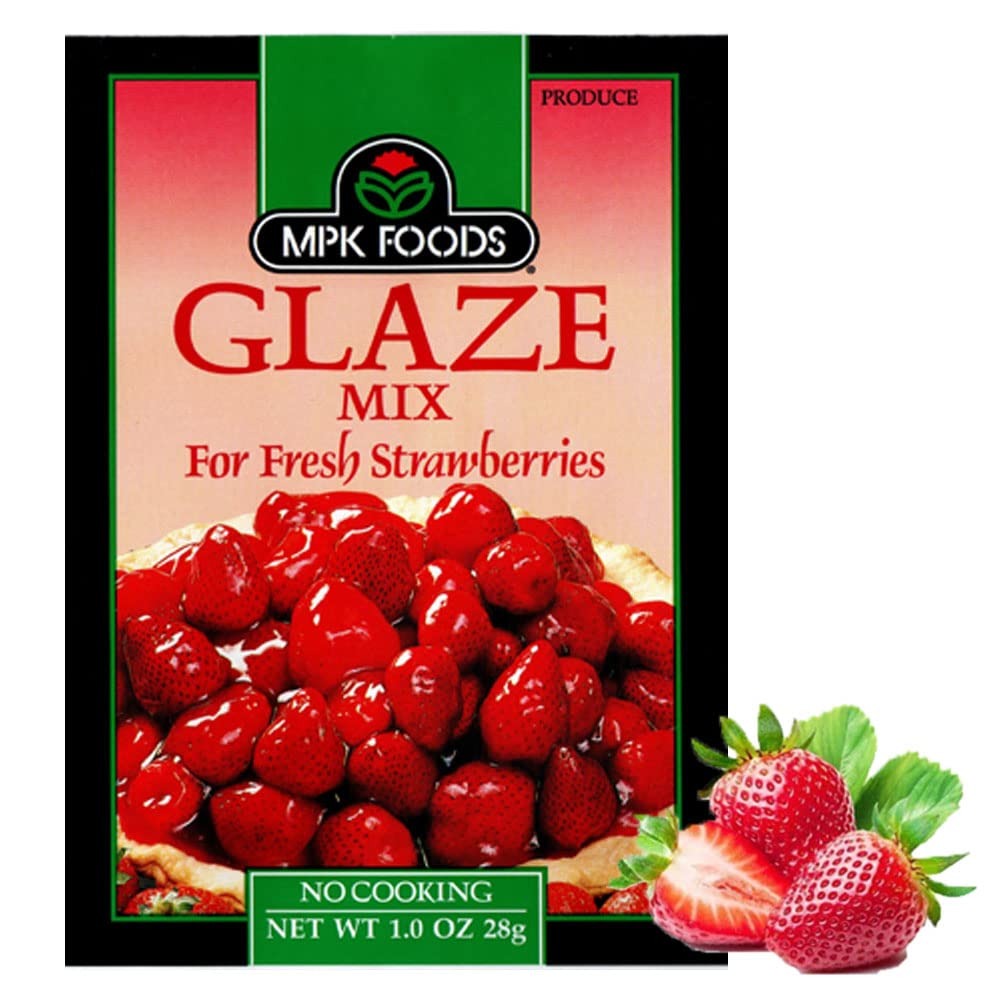
Item Name: Strawberry Glaze Powder Mix, Sugar Free (3 Packs)
Bullet Point 1: NO COOKING or baking just add your own sweetener and water
Bullet Point 2: PERFECT TOPPING for: pies, ice cream sundaes, cheesecakes & flans
Bullet Point 3: USED AS A FILLING in: your homemade strawberry layer shortcake, pies, tart, cakes, & jellyrolls
Bullet Point 4: EACH 1 OZ packet makes enough glaze for a 9-inch pie
Bullet Point 5: DELIVERS HOMEMADE taste and quality to your favorite desserts
Bullet Point 6: PREPARE when ready to use (product is easy to travel with & avoid spillage)
Product Description: Experience the delightful flavor of MPK Foods' Strawberry Glaze powder mix, a meticulously crafted blend of sugar-free ingredients designed to elevate your desserts. This enchanting mix offers a refreshing strawberry taste that's perfect for enhancing baked goods, fruit desserts, and more. Not only does it serve as a fantastic topping for your cheesecakes, but it also adds a special touch to any homemade treat with its versatility and convenience. Preparation is effortless - simply combine with water to achieve a glaze of the perfect consistency. The Strawberry Glaze powder mix goes beyond just taste - it introduces flexibility to your dessert creation process. Compatible with various fruits, you have the option to use berries or bananas, catering to different preferences and ensuring a dessert that everyone will love. The addition of fruit to the prepared glaze not only transforms your dessert into an irresistible treat, but also adds a glossy finish, enhancing its visual appeal while infusing it with a burst of fresh strawberry flavor. But the benefits of this mix don't stop at home. It's also an excellent travel companion. Lightweight and portable, it requires only water and your preferred sweetener. Whether you're planning a picnic, embarking on a road trip, or simply enjoying a day at home, the Strawberry Glaze powder mix is a must-have addition to your pantry. Just bring along some fresh strawberries, and you'll be ready to prepare a mouthwatering dessert anytime, anywhere. It's truly the perfect ingredient for family gatherings, parties, or regular days at home.
Value: 3.0
Unit: Ounce

Price: 15.99